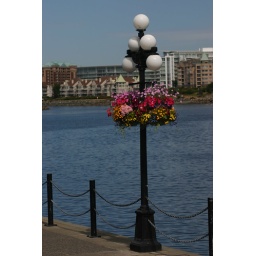
Hanging flower basket in Victoria